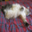
Label: cat